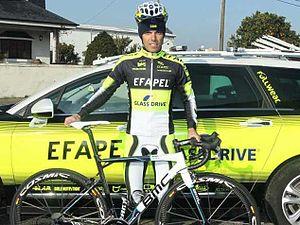
L'équipe cycliste Efapel est une équipe cycliste portugaise. Créée en 2000, elle court avec le statut d'équipe continentale depuis 2005.